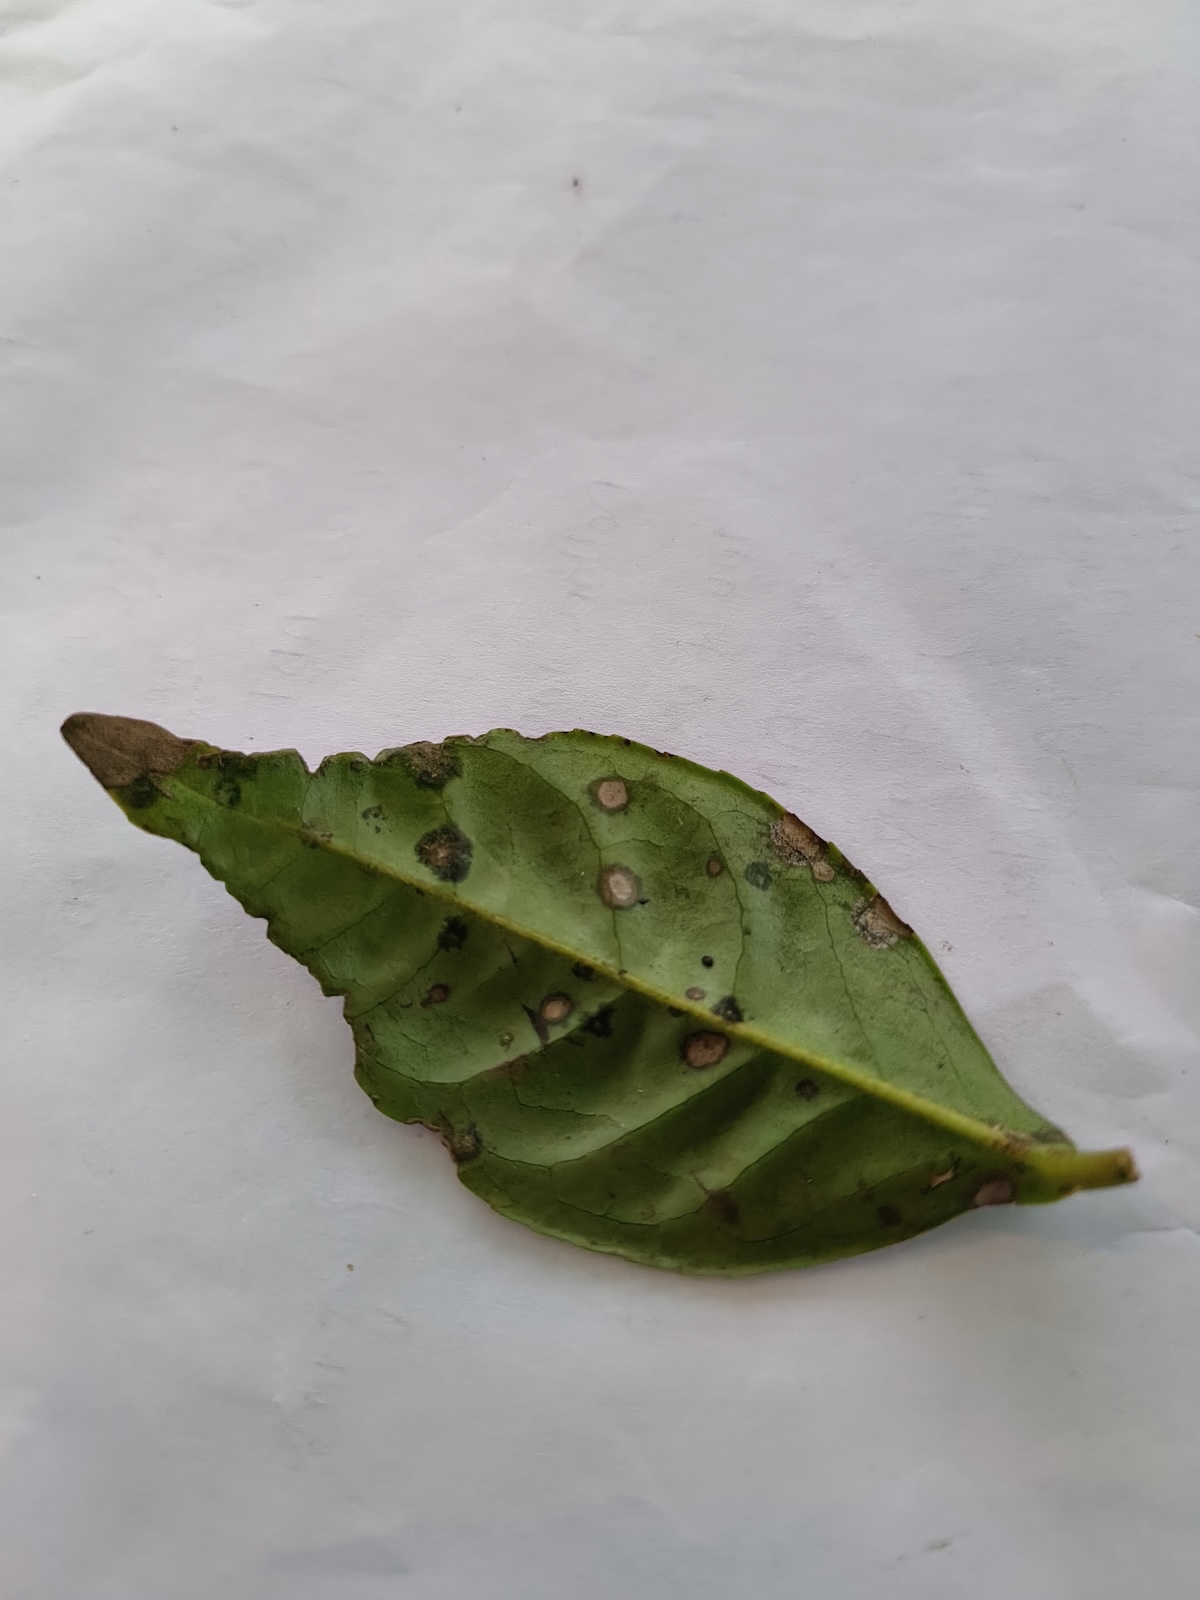
Label: Brown Blight